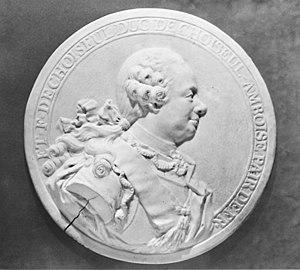
Étienne-François de Choiseul-Beaupré-Stainville, comte puis duc de Choiseul- et duc d'Amboise, est un homme d'État français, né le 28 juin 1719 à Nancy et mort le 8 mai 1785 au château de Chanteloup. Il fut le chef du gouvernement de Louis XV entre 1758 et 1770.